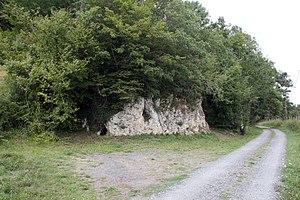
Grotte des Fées à Châtelperron, site préhistorique éponyme du Châtelperronien
La grotte des Fées est le nom générique donné à un ensemble de deux cavités situées à Châtelperron, dans le département français de l'Allier, en région Auvergne-Rhône-Alpes. Cet ensemble abrite un site archéologique qui est le site éponyme du Châtelperronien.